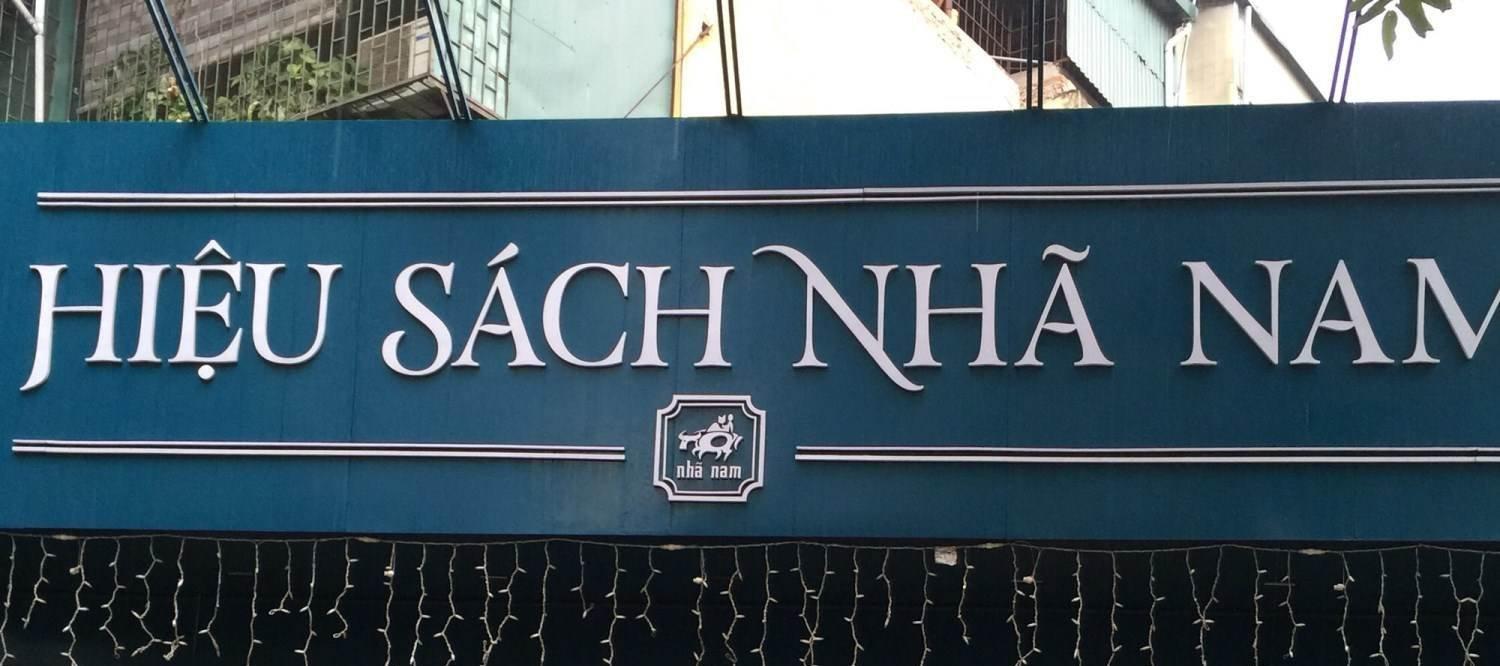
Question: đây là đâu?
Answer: đây là hiệu sách nhã nam